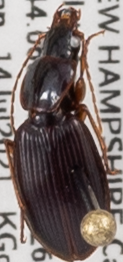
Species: Synuchus impunctatus
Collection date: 2021-07-14
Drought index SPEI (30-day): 0.47
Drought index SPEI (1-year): -1.13
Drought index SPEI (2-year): -0.8